Alpes-de-Haute-Provence

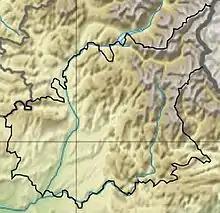
Hydrology and topography

The main river is the Durance which runs in the west of the department. It is in the Durance valley that the most important traffic routes are found: the A51 autoroute and the railway main line. Almost all of the department is in the watershed of the Durance except for the extreme south-east (the cantons of Annot and Entrevaux) which are drained by the Var.